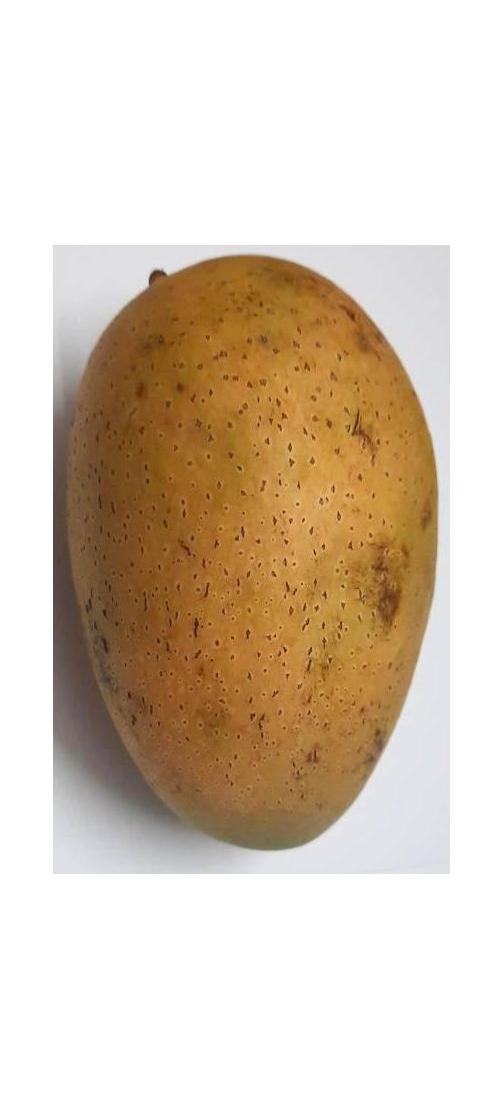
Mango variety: Ashshina Classic